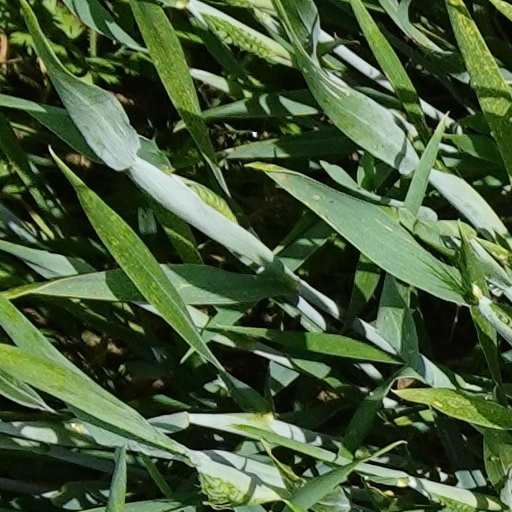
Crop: wheat